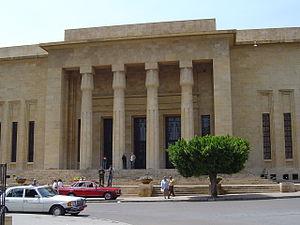
La rue de Damas est une rue commerçante du centre-ville de Beyrouth, capitale du Liban. Elle s'étend du nord au sud. Elle doit son nom à la capitale syrienne, Damas. Elle est connue pour ses nombreuses boutiques, ses restaurants et terrasses de cafés et ses grands immeubles de bureaux.